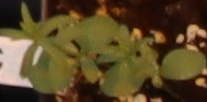
Label: Flax